Terje Formoe

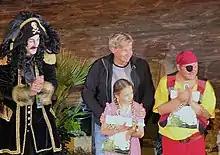
Terje Formoe at the premiere show in 2016. Kyrre Haugen Sydness is Captain Sabertooth

Terje Falk Formoe (born 6 December 1949) is a Norwegian singer, songwriter, actor, playwright and author.